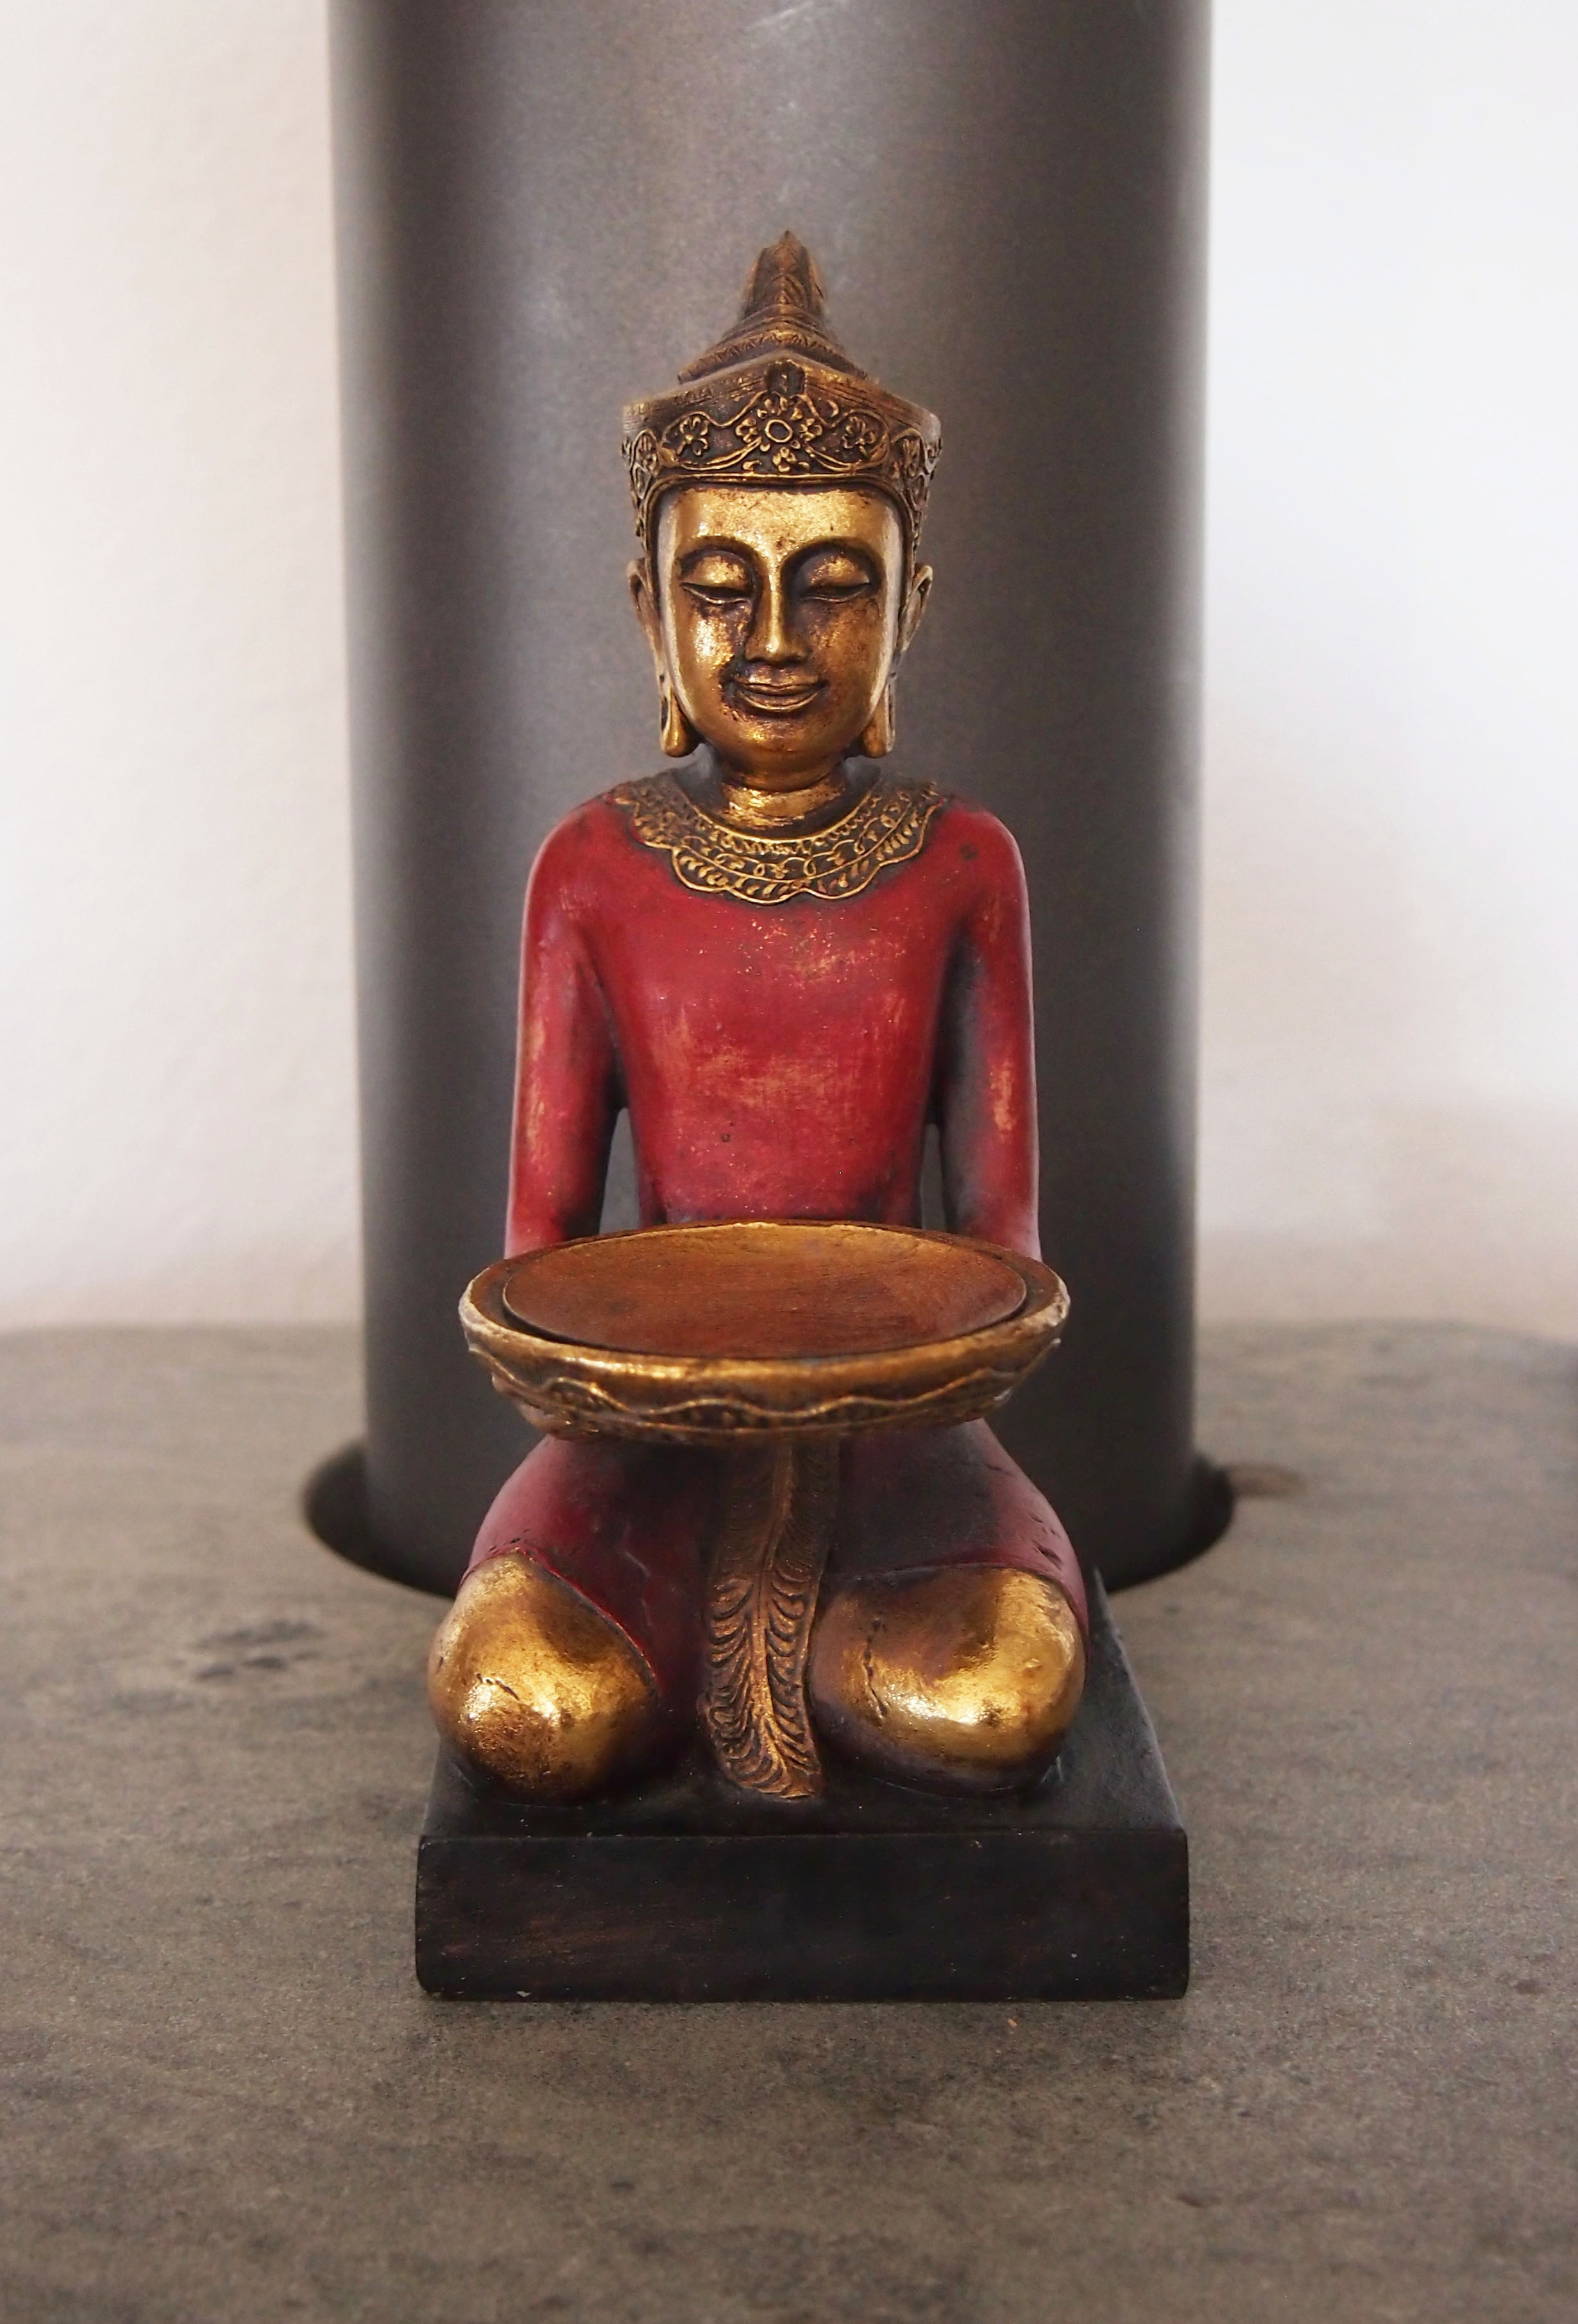
monument, statue, gift, rest, sculpture, figure, meditation, gold, temple, faith, figurine, buddha, bronze, carving, give, harmony, reincarnation, transcendence, fictional character, gautama buddha, ancient history, human positions